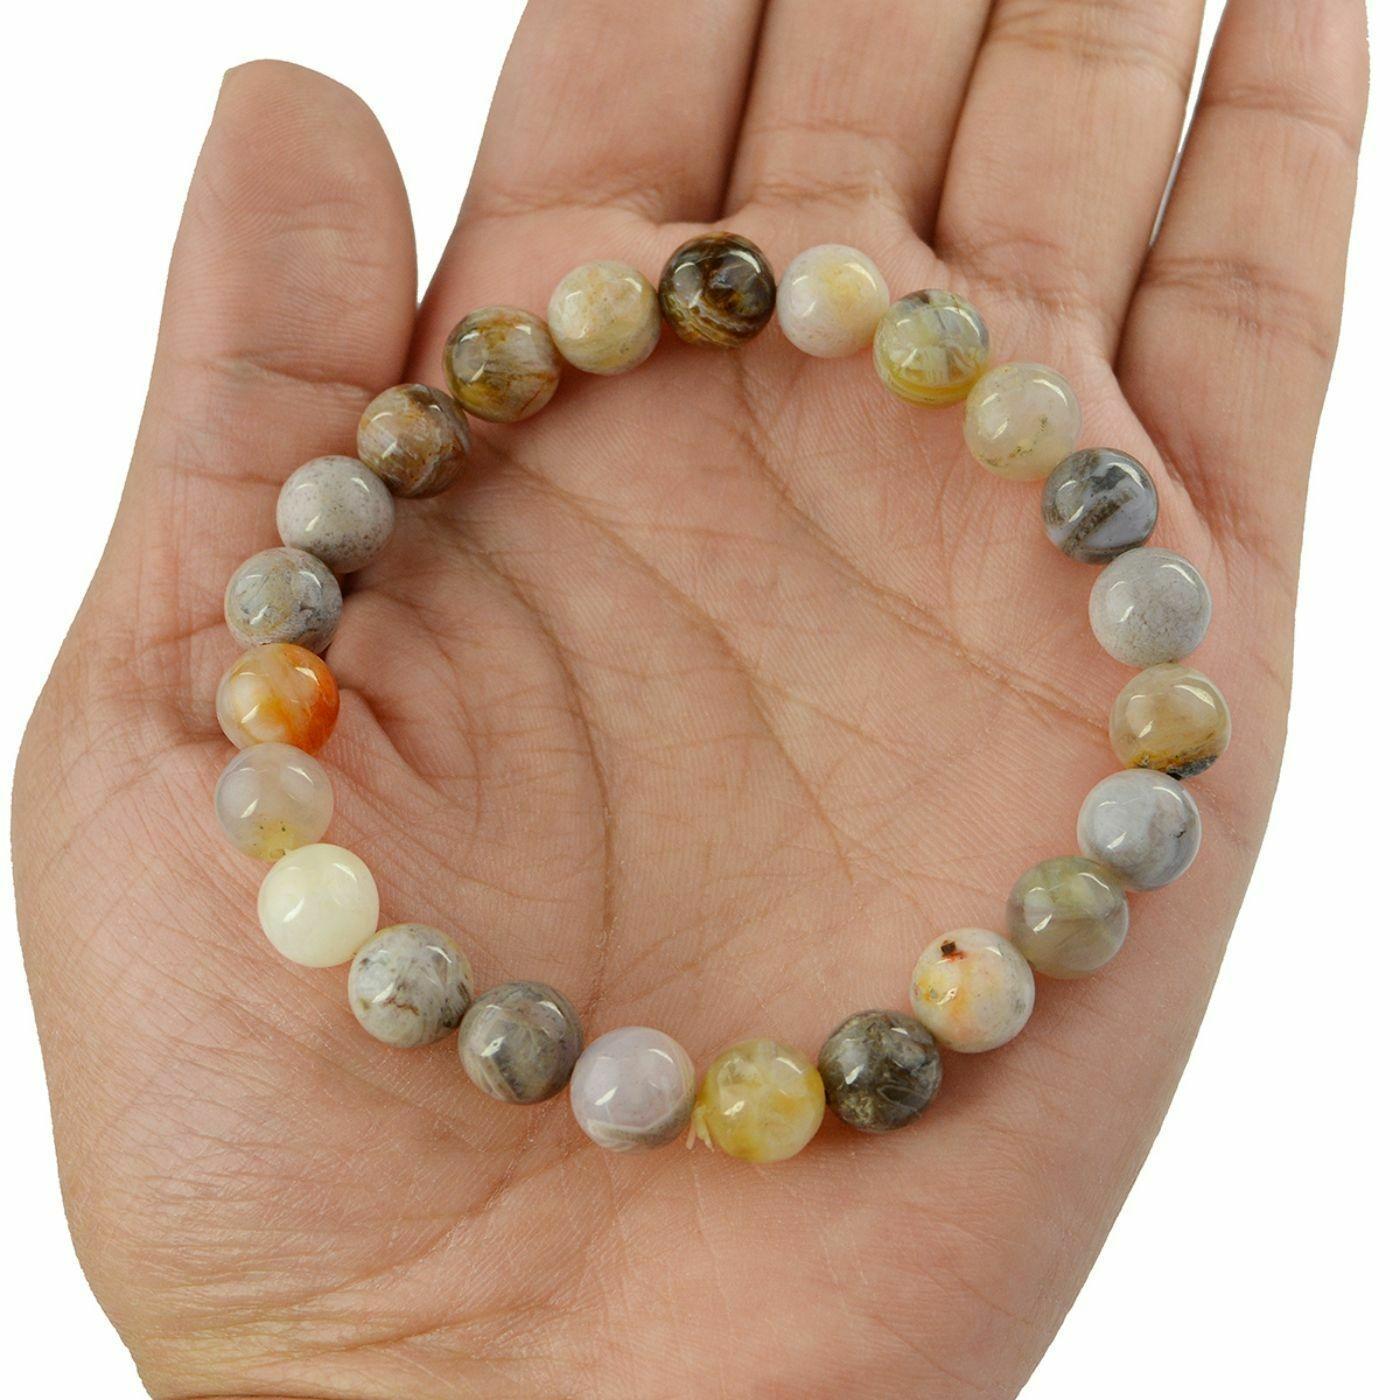
Reiki Crystal Products Crazy Lace Agate Bracelet Round Bead 8 mm Bracelet for Reiki Healing Stones
Type: Bracelets & Bangles
Brand: Reiki Crystal Products
Price: Rs. 375
Stretchable Elastic Handmade Natural Crystal Stone Bracelet | Diameter : 2.5 Inch. | Stone Size - 8 mm | Shape : Round | Charged By Reiki Grand Master & Vastu Expert
Features: Stretchable Elastic Handmade Natural Crystal Stone Bracelet | Diameter : 2.5 Inch. | Stone Size - 8 mm | Shape :Round | Charged By Reiki Grand Master & Vastu Expert,Natural Healing Stone for Reiki Healing, Crystal Healing, Numerology, Tarot, Astrology, Vastu, Angle Healing & Feng Shui,100% Authentic, Original and Natural Healing Stone / Crystal - small holes, crack marks on the surface or inside the stones are often visible,Material : Natural Healing Stones See Images & Product Description For Healing Properties /Advantages,Stylish Party-Daily-Office-Casual Wear Reiki Healing Stone Bracelet for Men, Women, Boys, Girls. Best for Gifting & Personal Use.
Included: Pack Of 1 X Crazy Lace Agate 8 mm Bracelet